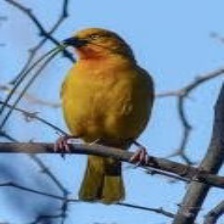
Species: EASTERN GOLDEN WEAVER
Scientific name: PLOCEUS SUBAUREUS